Fauna of Louisiana

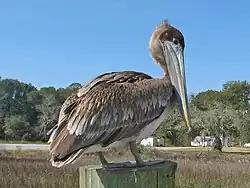
The brown pelican is the official state bird of Louisiana.

Approximately 160 species of birds are year-round residents or probable confirmed breeders in Louisiana and another 244 are known to regularly migrate through or winter in the state or its immediate adjacent waters. There are 69 species on the CWCS species of conservation concern list of which 42 species are considered critically threatened, imperiled or rare, according to the Louisiana Natural Heritage Program. Shorebirds and songbirds constitute the majority of species. In 1902, the eastern brown pelican was made a part of the Seal of Louisiana and, ten years later, in 1912, the pelican and her young adorned the flag of Louisiana as well. The official nickname of Louisiana is the "Pelican State".